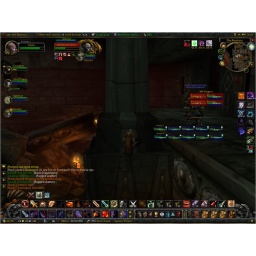
What I get for not standing against the wall